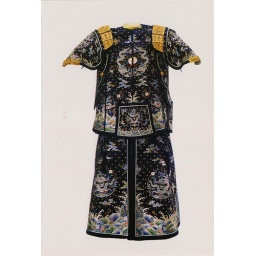
The Kangxi Emperor's padded dark blue satin armor with embroidered blue dragons in colorful clouds